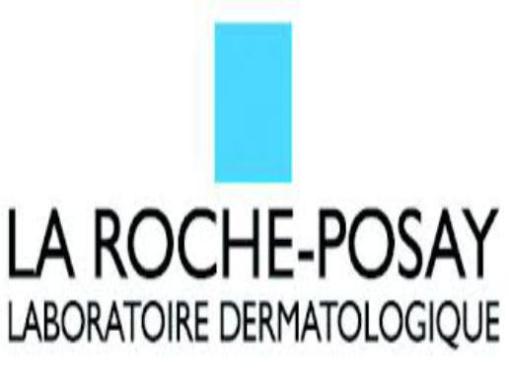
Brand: la roche-posay
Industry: Necessities